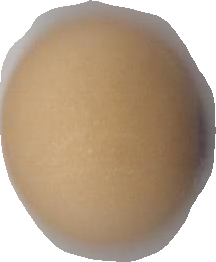
Variety: Anjasmoro